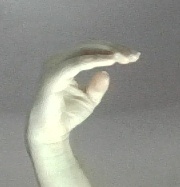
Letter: jeem